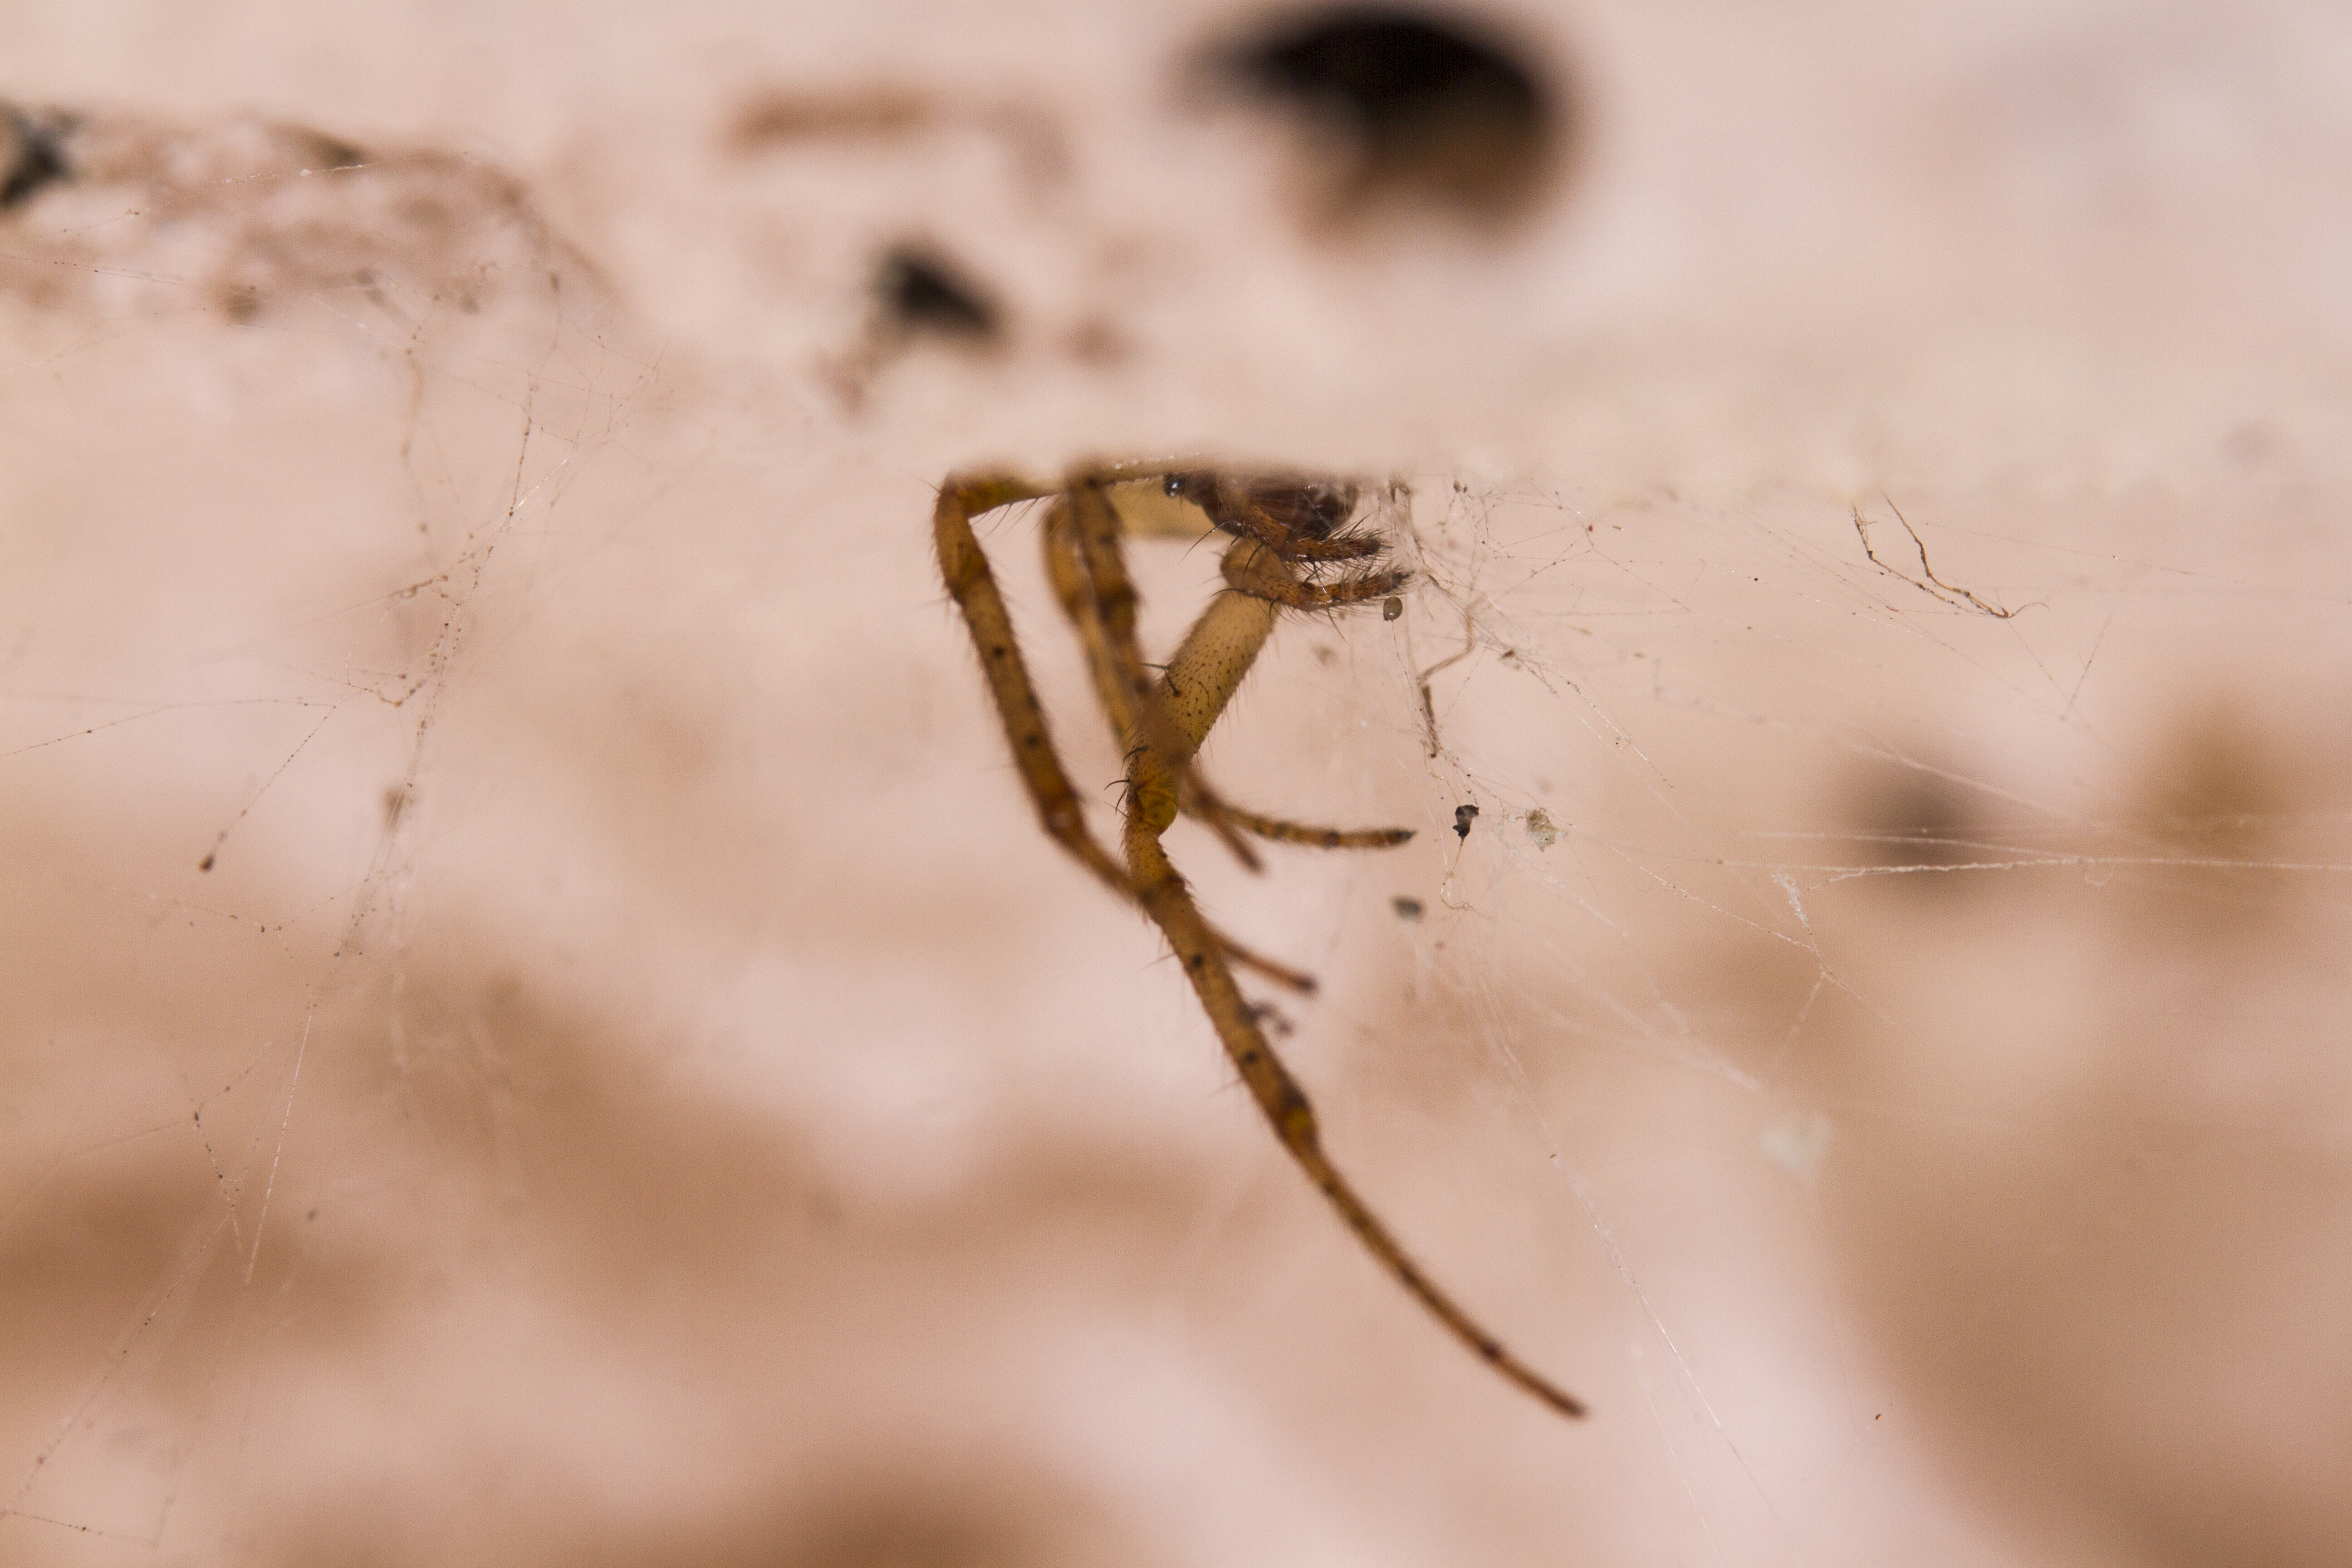
hand, nature, sand, branch, photography, leaf, insect, fauna, invertebrate, close up, human body, eye, skin, organ, macro photography